Snark (Lewis Carroll)

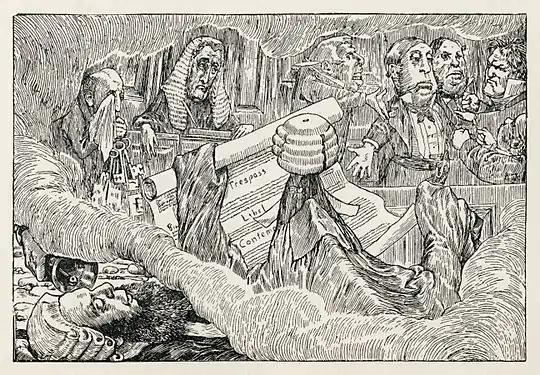
The Barrister's Dream, with a snark in the foreground, in robe and wig

The snark is a fictional animal species created by Lewis Carroll. "Snark" is a portmanteau of "snake" and "shark". This creature appears in Carroll's nonsense poem "The Hunting of the Snark." His descriptions of the creatures were, in his own words, unimaginable, and he wanted that to remain so.